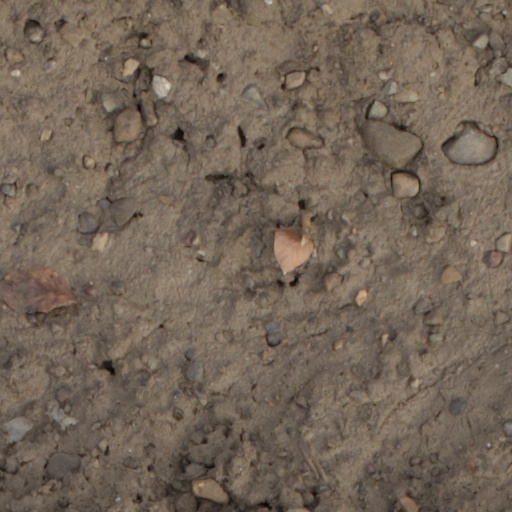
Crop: wheat